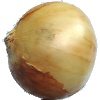
Label: white_onion